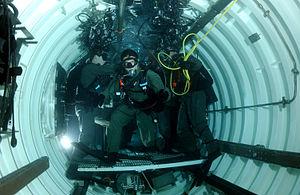
Les SEAL, communément appelés Navy SEALs, sont la principale force spéciale de la marine de guerre des États-Unis. Ils ont pour fonction primordiale de mener des opérations militaires de petites unités liées à l'environnement maritime. Les SEAL sont entraînés à opérer dans tous les environnements ; le nom SEAL est d'ailleurs un acronyme de Sea, Air, and Land. Tous les membres des SEAL font partie de la marine ou des garde-côtes.